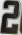
Number: 2